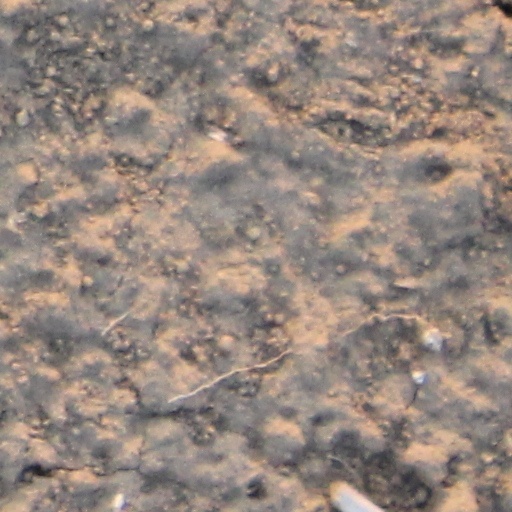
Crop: wheat